Anahita

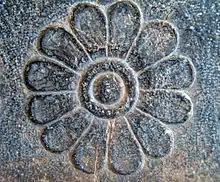
The Lotus flower is the symbol of goddess Anahita

Only "" (a word otherwise unknown, perhaps with an original meaning "moist") is specific to the divinity.